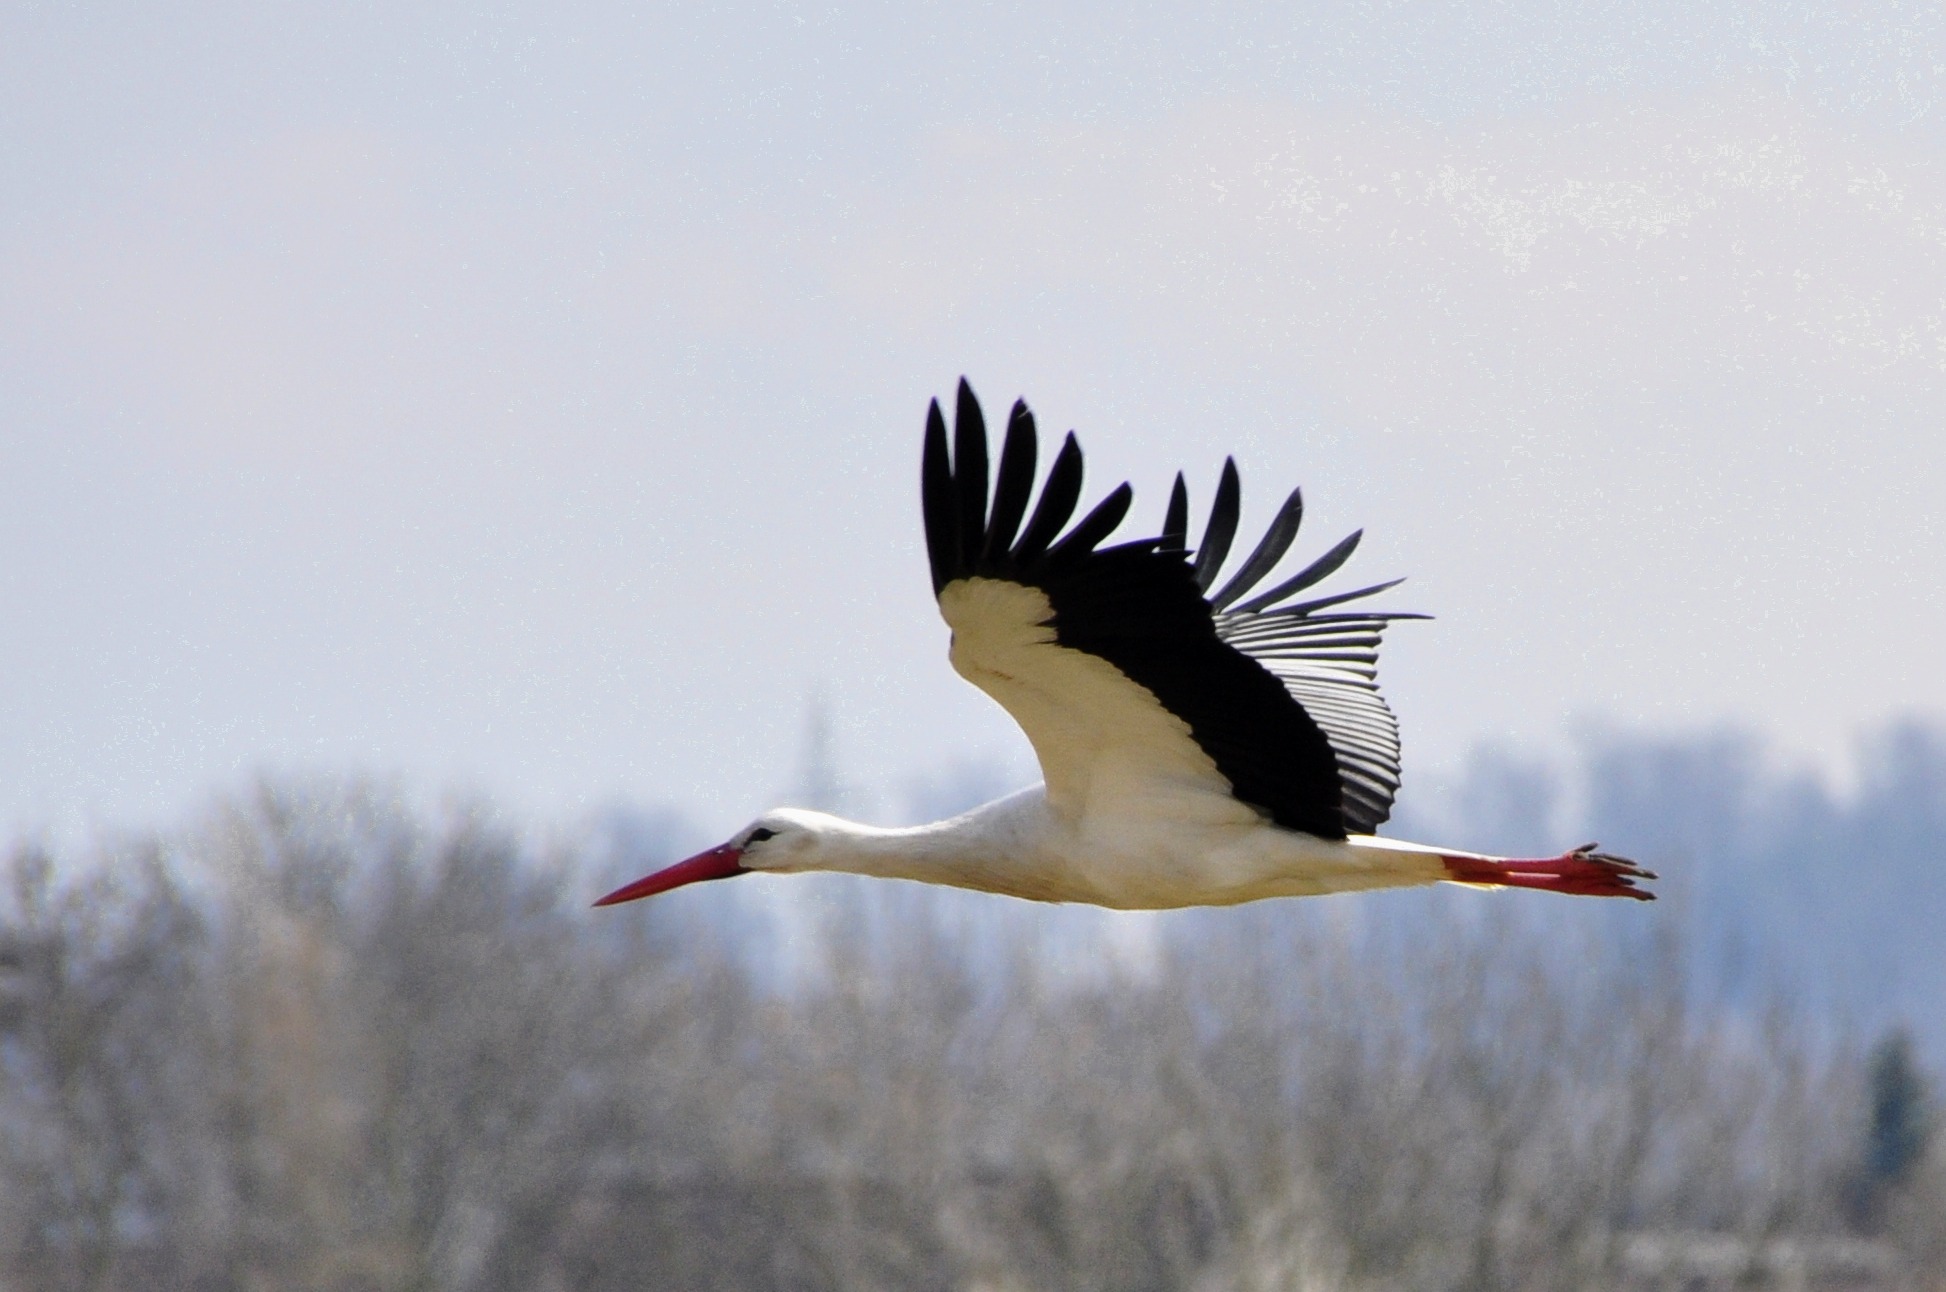
bird, wing, fly, beak, flight, fauna, stork, birds, animals, vertebrate, crane, water bird, white stork, storks, ciconiiformes, crane like bird